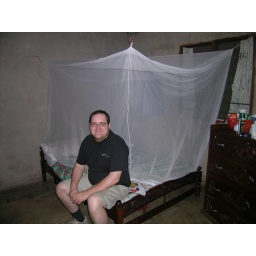
bedroom in Matthias' house